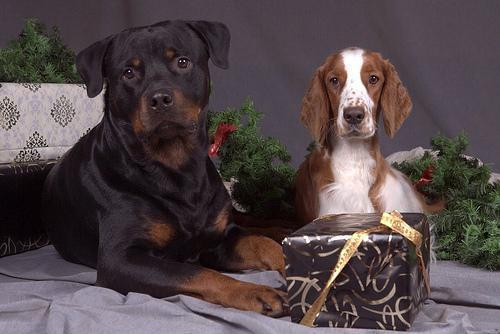
Welsh_springer_spaniel